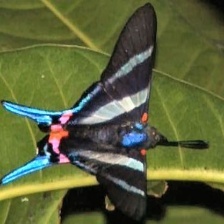
Species: METALMARK